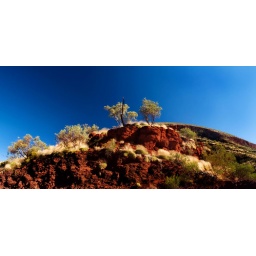
The vivid colour in the rocks contrasting with the sky really grabbed me to try and capture this.